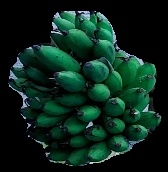
Variety: rasbale
Grade: grade3